Jonas Valančiūnas

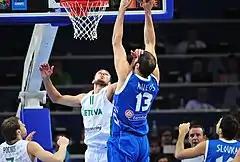
Valančiūnas versus Kosta Koufos

Valančiūnas was also a member of the Lithuanian Under-19 basketball team, which competed in the 2011 FIBA Under-19 World Cup in Latvia. He led his team to capture the gold medal, averaging 23.0 points, 13.9 rebounds and 3.2 blocks in 31 minutes of game action. He was later named the tournament MVP. Valančiūnas scored 36 points in the gold medal game against Serbia, which was the highest points scored in a game by any player in the tournament. To this date he is the only player to achieve an MVP and gold medal in all of his FIBA U-tournaments.